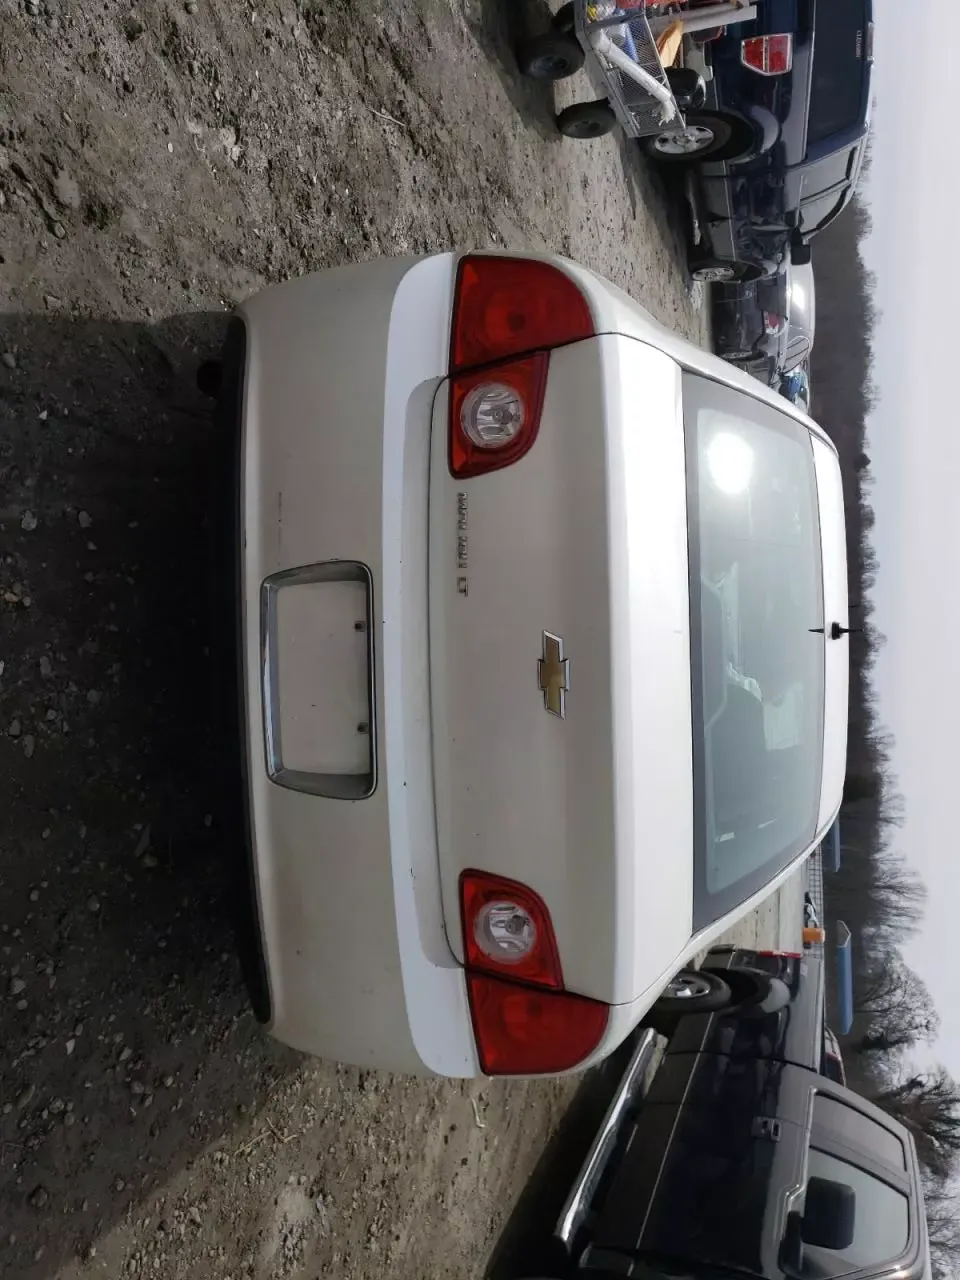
Aucun dommage détecté.
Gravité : aucun